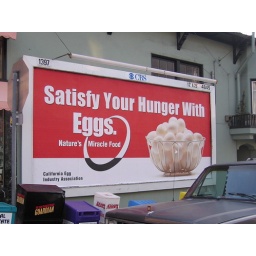
egg advertising at its most confusing - off polk street in russian hill